War of the League of the Indies

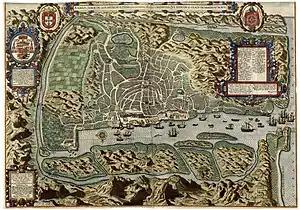
Portuguese Goa, ca. 1590. The heaviest fighting took place around Benastarim, southeast of the city (top left)

By December 28, 1570, General Nuri Khan had arrived with the vanguard of the army from Bijapur. Adil Shah arrived eight days later with the bulk of his forces. He established a camp around his red tent to the east of the island of Goa, with the infantry distributed ahead of Banastarim and the artillery in position to exchange fire with the Portuguese batteries. The artillery of Bijapur began fire on the fort, which was constantly repaired throughout the night when the cannons ceased fire. Throughout the Portuguese lines by the riverbanks, the Viceroy ordered torches and bonfires to be lit on isolated positions by night to give the impression of readiness and encourage the enemy to waste ammunition by firing on them.